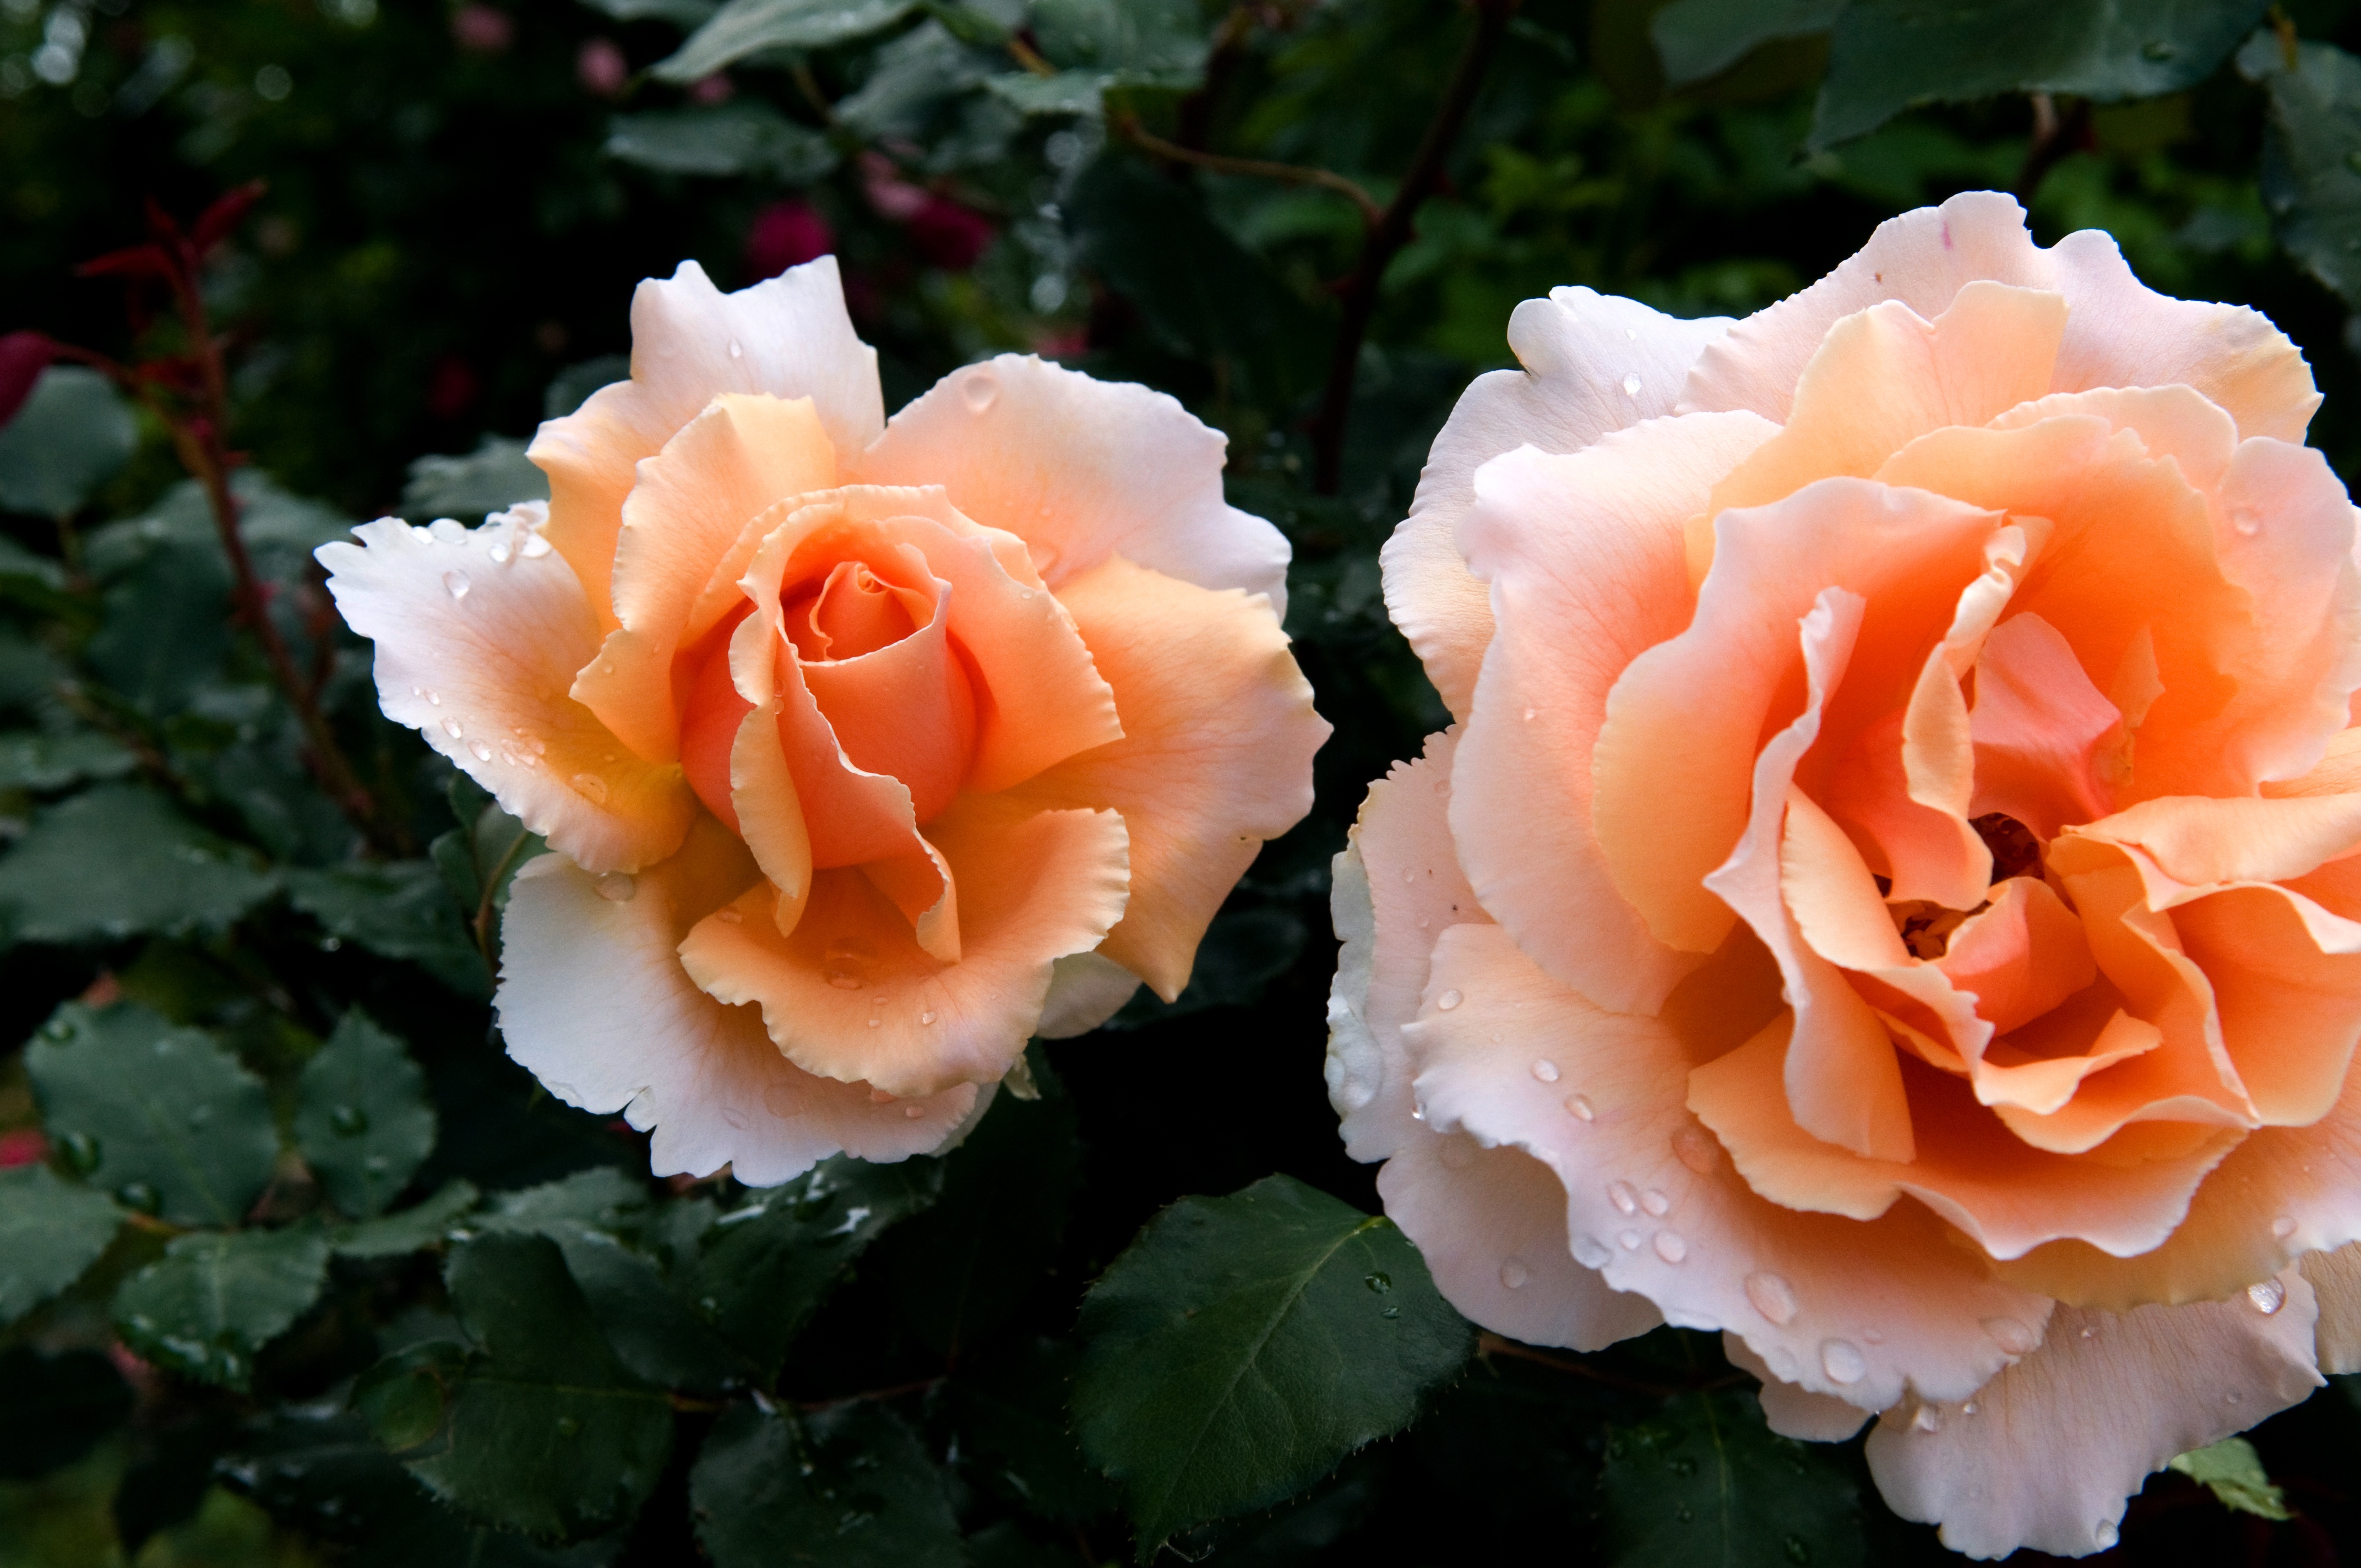
nature, blossom, plant, flower, petal, bloom, summer, rose, pink, flora, floribunda, macro photography, flowering plant, garden roses, rose family, land plant, rose order